2020 Central Vietnam floods

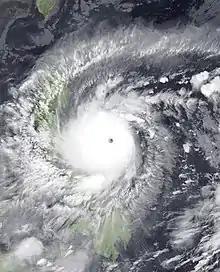
Typhoon Goni at peak intensity shortly before landfall in the Philippines on 31 October

Nearly 1.3 million people were evacuated in Vietnam as Prime Minister Nguyễn Xuân Phúc ordered boats onshore and called for preparations by local security forces and residents in the area. The Prime Minister also compared Molave to Typhoon Damrey in 2017. Hundreds of flights were canceled, and schools across affected areas were forced to close. The federal government mobilized approximately 250,000 troops and 2,300 vehicles to support search and rescue missions. Members of the Vietnamese military assisted in evacuating elderly people onto buses, securing vessels, and placing sandbags on rooftops.